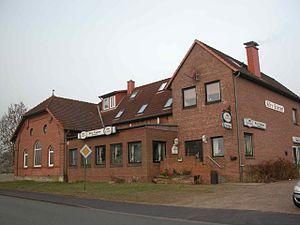
Ascheffel est une municipalité allemande située dans le land du Schleswig-Holstein et dans l'arrondissement de Rendsburg-Eckernförde. En 2015, sa population est de 1 012 habitants.